Christianisation of Scotland

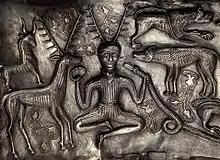
The "Cernunnos" type antlered figure on the Gundestrup Cauldron found in Denmark

Very little is known about religion in Scotland before the arrival of Christianity. The lack of native written sources among the Picts means that it can only be judged from parallels elsewhere, occasional surviving archaeological evidence and hostile accounts of later Christian writers. It is generally presumed to have resembled Celtic polytheism. The names of more than two hundred Celtic deities have been noted, some of which, like Lugh, The Dagda and The Morrigan, come from later Irish mythology, whilst others, like Teutates, Taranis and Cernunnos, come from evidence from Gaul. The Celtic pagans constructed temples and shrines to venerate these gods, something they did so through votive offerings and performing sacrifices, possibly including human sacrifice. According to Greek and Roman accounts, in Gaul, Britain and Ireland, there was a priestly caste of "magico-religious specialists" known as the druids, although very little is definitely known about them. Irish legends about the origin of the Picts and stories from the life of St. Ninian, associate the Picts with druids. The Picts are also associated in Christian writing with "demon" worship, which may be a Christian interpretation of their deities, and one story concerning St. Columba has him exorcising a demon from a well in Pictland, suggesting that the worship of well spirits was a feature of Pictish paganism. Roman mentions of the worship of the Goddess Minerva at wells, and a Pictish stone associated with a well near Dunvegan Castle on Skye, have been taken to support this case.